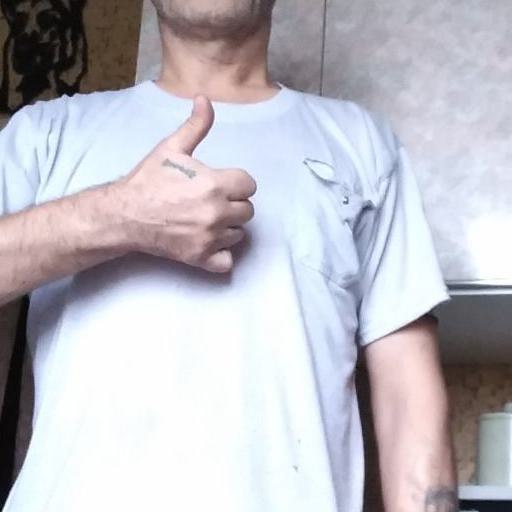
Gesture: like